Arskoe Cemetery

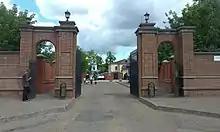
Entrance

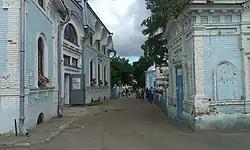
Arskoe Cemetery

Arskoe Cemetery is the central necropolis in Kazan, and is located in the city's Vakhitovsky City District, to the northeast of Kazan's centre in Tatarstan, Russia.